List of rail accidents (2000–2009)

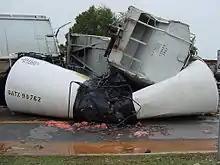
Farragut

September 15 – "United States" – 2002 Farragut derailment: A Norfolk Southern freight train derailed in Farragut, Tennessee, resulting in a hazardous materials release of fuming sulfuric acid and evacuation of more than 2,600 residents for nearly three days.